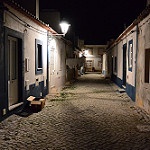
Scene: Outdoor